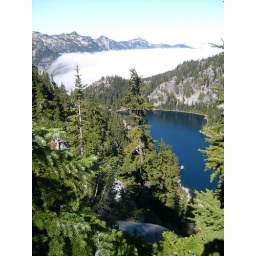
Tuck Lake with Clouds "flowing" over mountain pass like water